Agusan del Norte

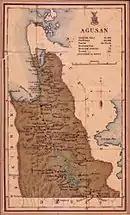
Map of Agusan province in 1918

Prior to its creation as an independent province, Agusan, as it was once undivided, was under the jurisdiction of Surigao province during the Spanish colonial period.